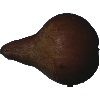
Label: Pear Kaiser 1